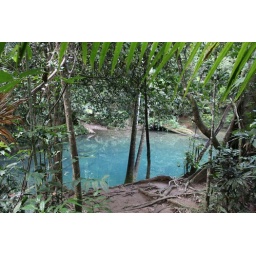
this is the most amazing water hole in the world. I went nudie swimming in here :)